The Bourne Legacy (film)

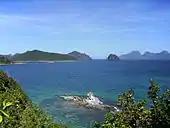
El Nido, Palawan in the Philippines served as a filming location, and in the film, was used as escape route from Manila.

Several scenes were shot overseas, mostly in Manila and in the Paradise bay of El Nido, Palawan, in the Philippines. Several train scenes at Garak Market station on Seoul Subway Line 3 and nearby areas in Seocho-daero 77-Gil (1308 Seocho 4-dong), Seocho-gu, and Gangnam-gu, Seoul, South Korea, were used in some scenes. The Kananaskis Country region of Alberta, Canada, was used for the scenes set in Alaska.